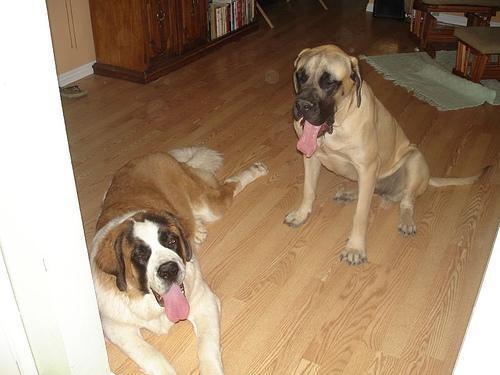
Saint_Bernard